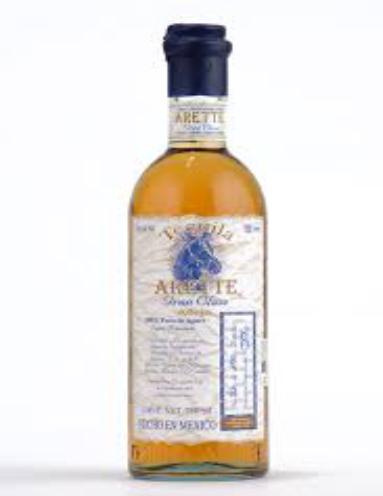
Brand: Arette
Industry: Food